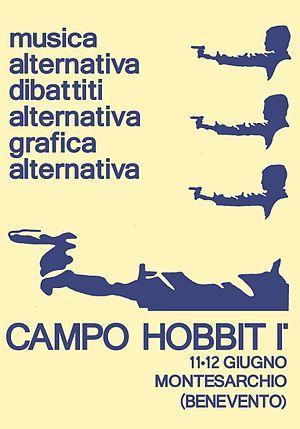
Les Campi Hobbit étaient des événements culturels organisés entre 1977 et 1981 en Italie par le Fronte della Gioventù, une organisation de jeunes du MSI.